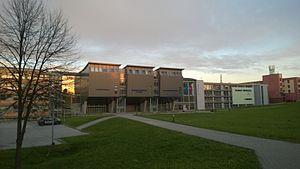
L’Université de Žilina est un établissement slovaque public d'enseignement supérieur technologique et de recherche situé à Žilina.